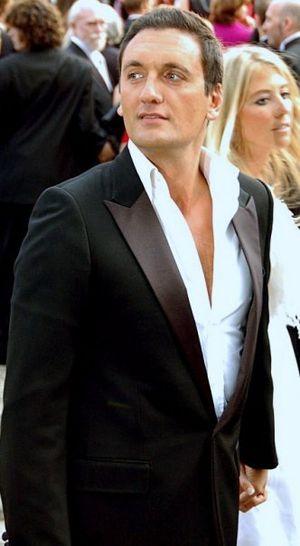
Dany Brillant au festival de Cannes.
Dany Brillant, pseudonyme de Daniel Cohen, est un chanteur et acteur français né le 28 décembre 1965 à Tunis.